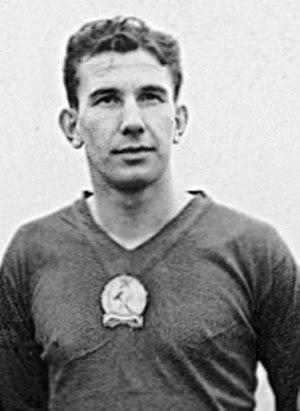
József Zakariás était un footballeur hongrois né le 25 mars 1924 à Budafok, et décédé le 22 novembre 1971 à Budapest.